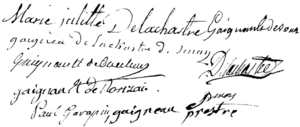
La famille Gaignault est une famille française subsistante, issue de l'ancienne bourgeoisie des villes d'Alençon, en Normandie, et d'Issoudun, en Berry.